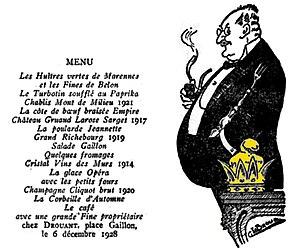
Curnonsky et le menu du déjeuner de galla de l'A. des Gastronomes Régionaliste de décembre 1928 chez Drouant par Camille La Broue
Maurice Edmond Sailland, dit Curnonsky, né le 12 octobre 1872 à Angers et mort le 22 juillet 1956 à Paris, est un romancier, gastronome, humoriste et critique culinaire français, élu « Prince des gastronomes ».